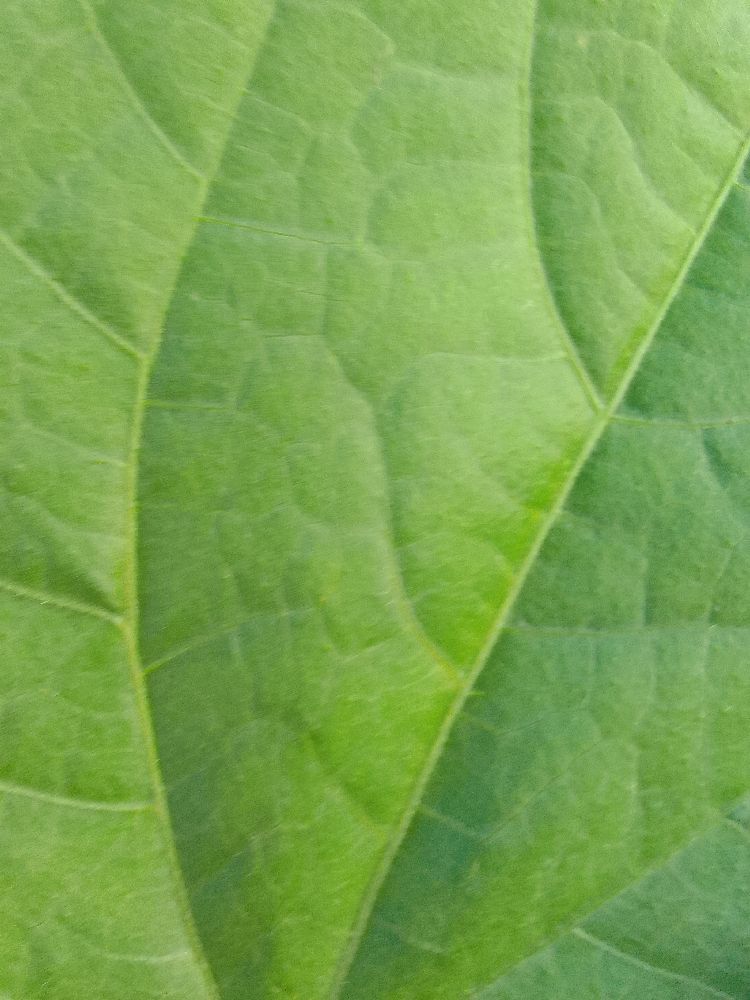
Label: healthy